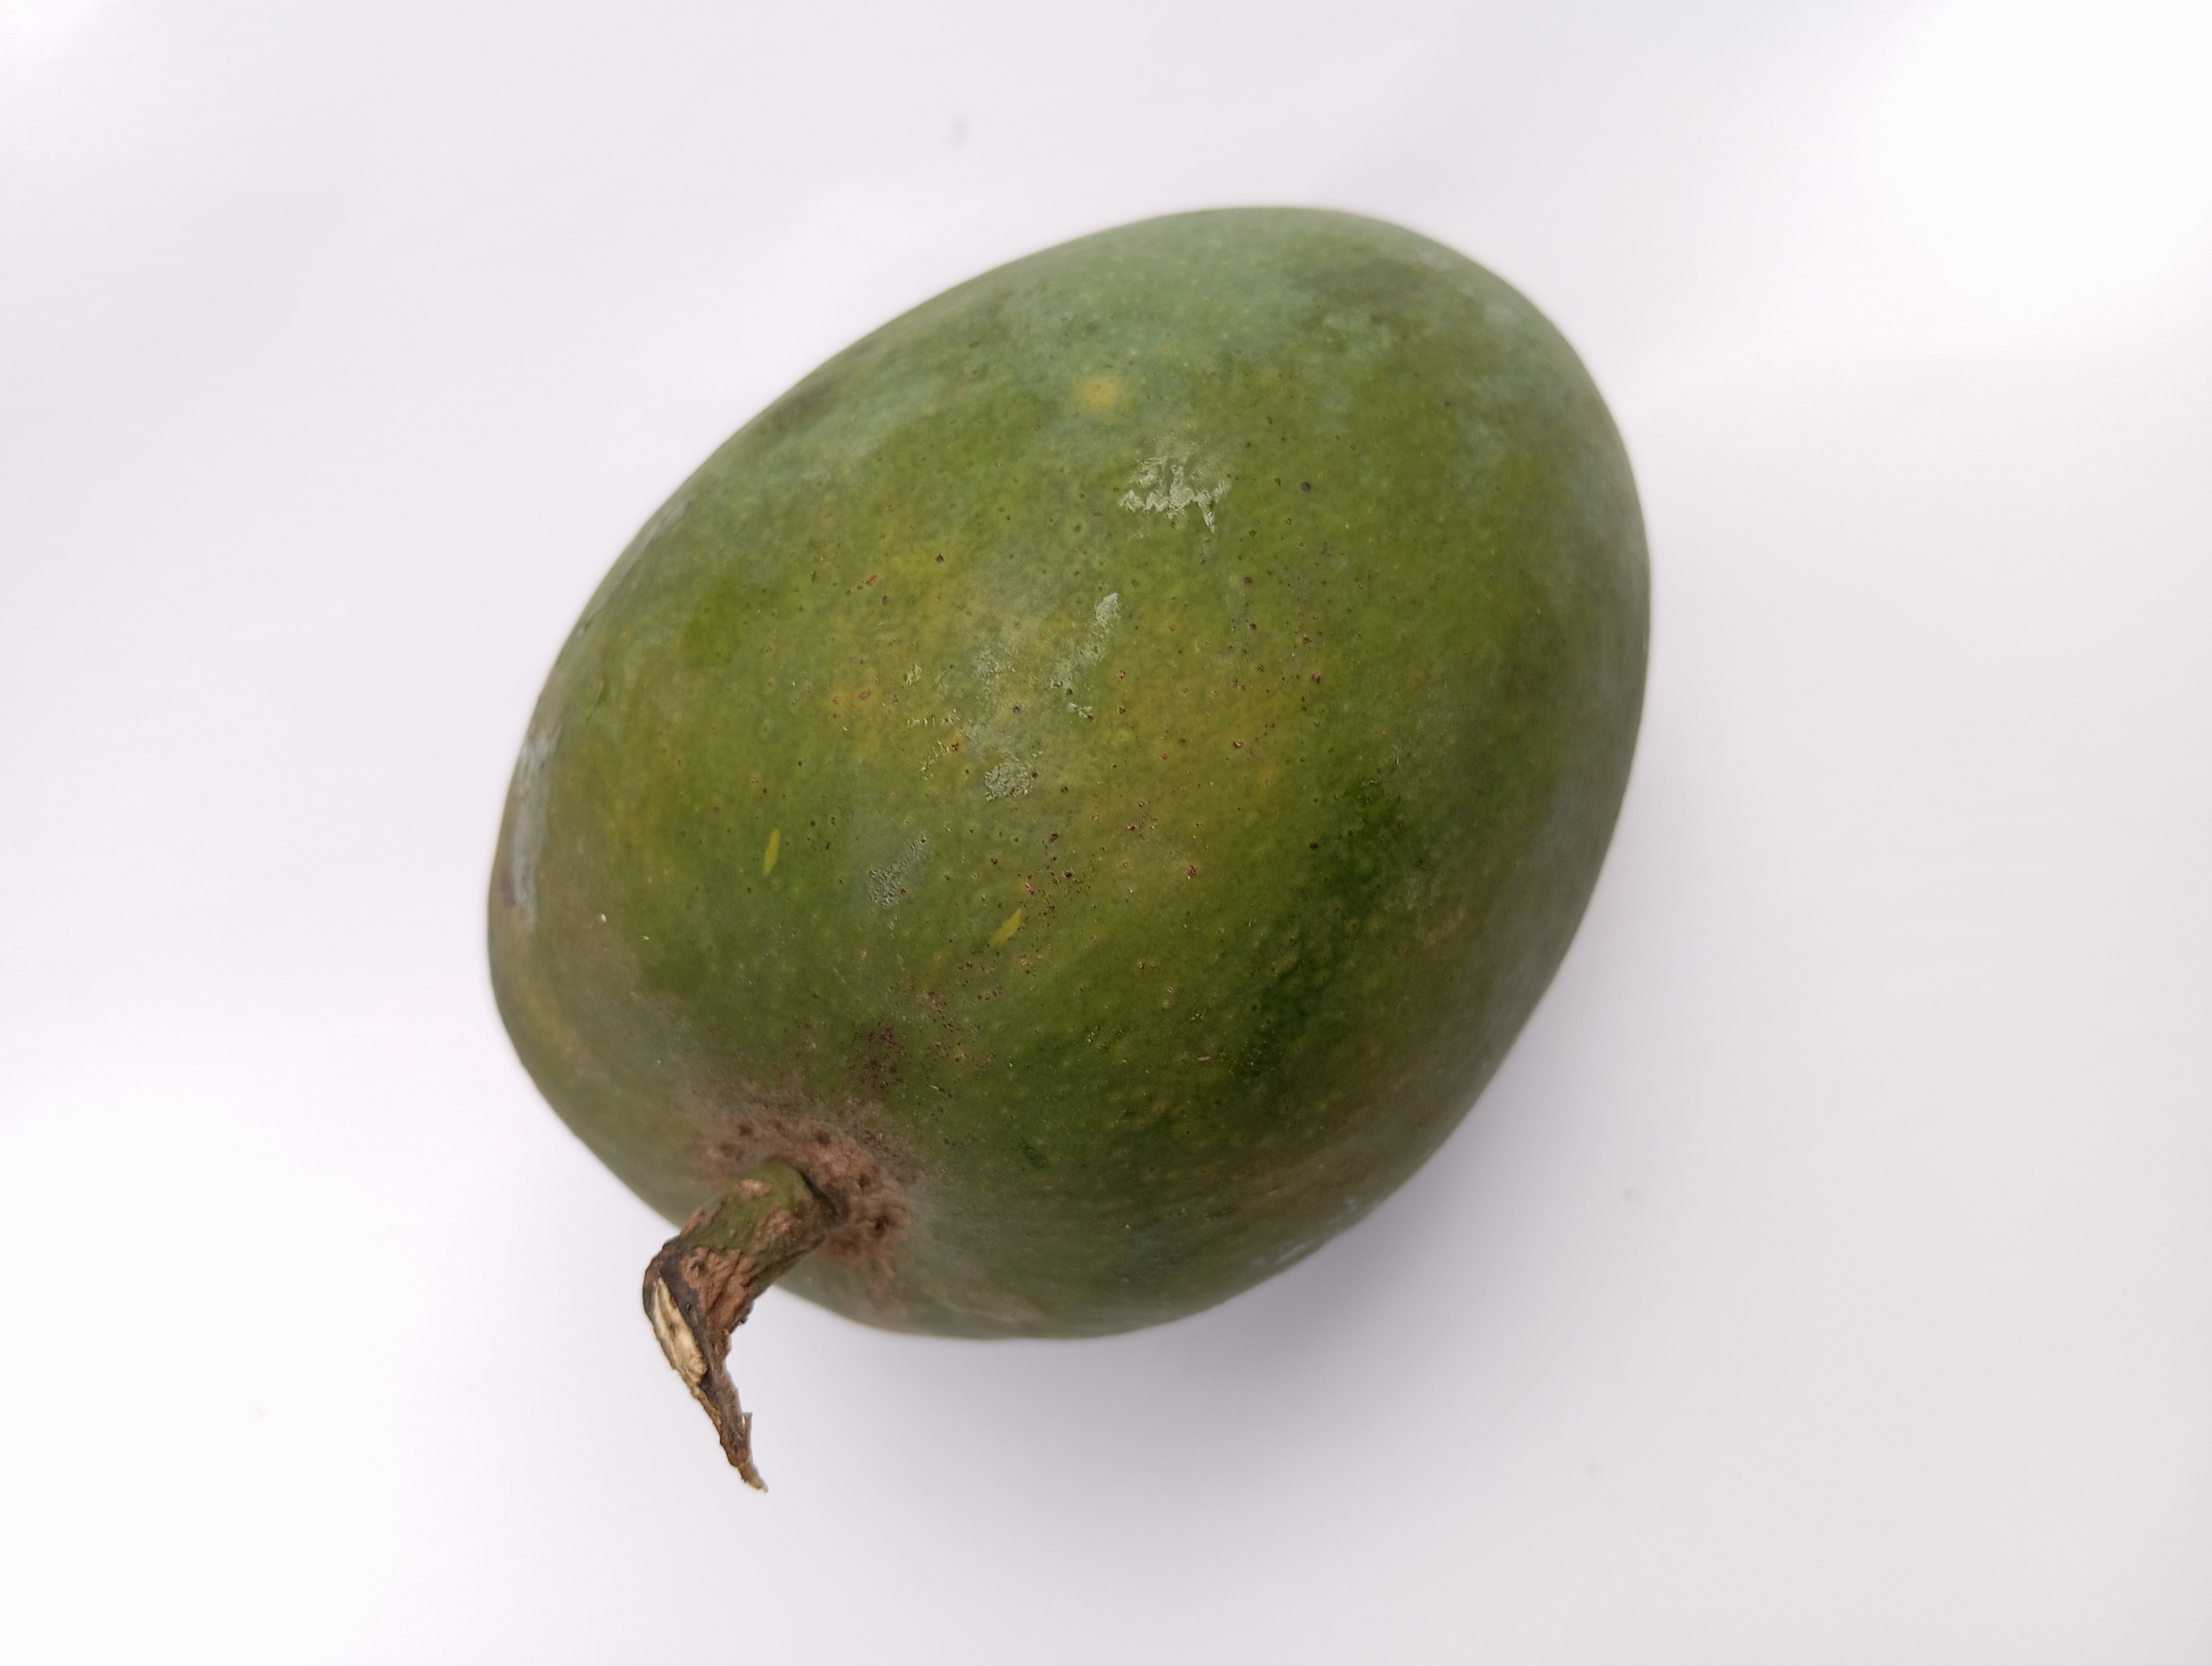
Mango variety: Himsagar